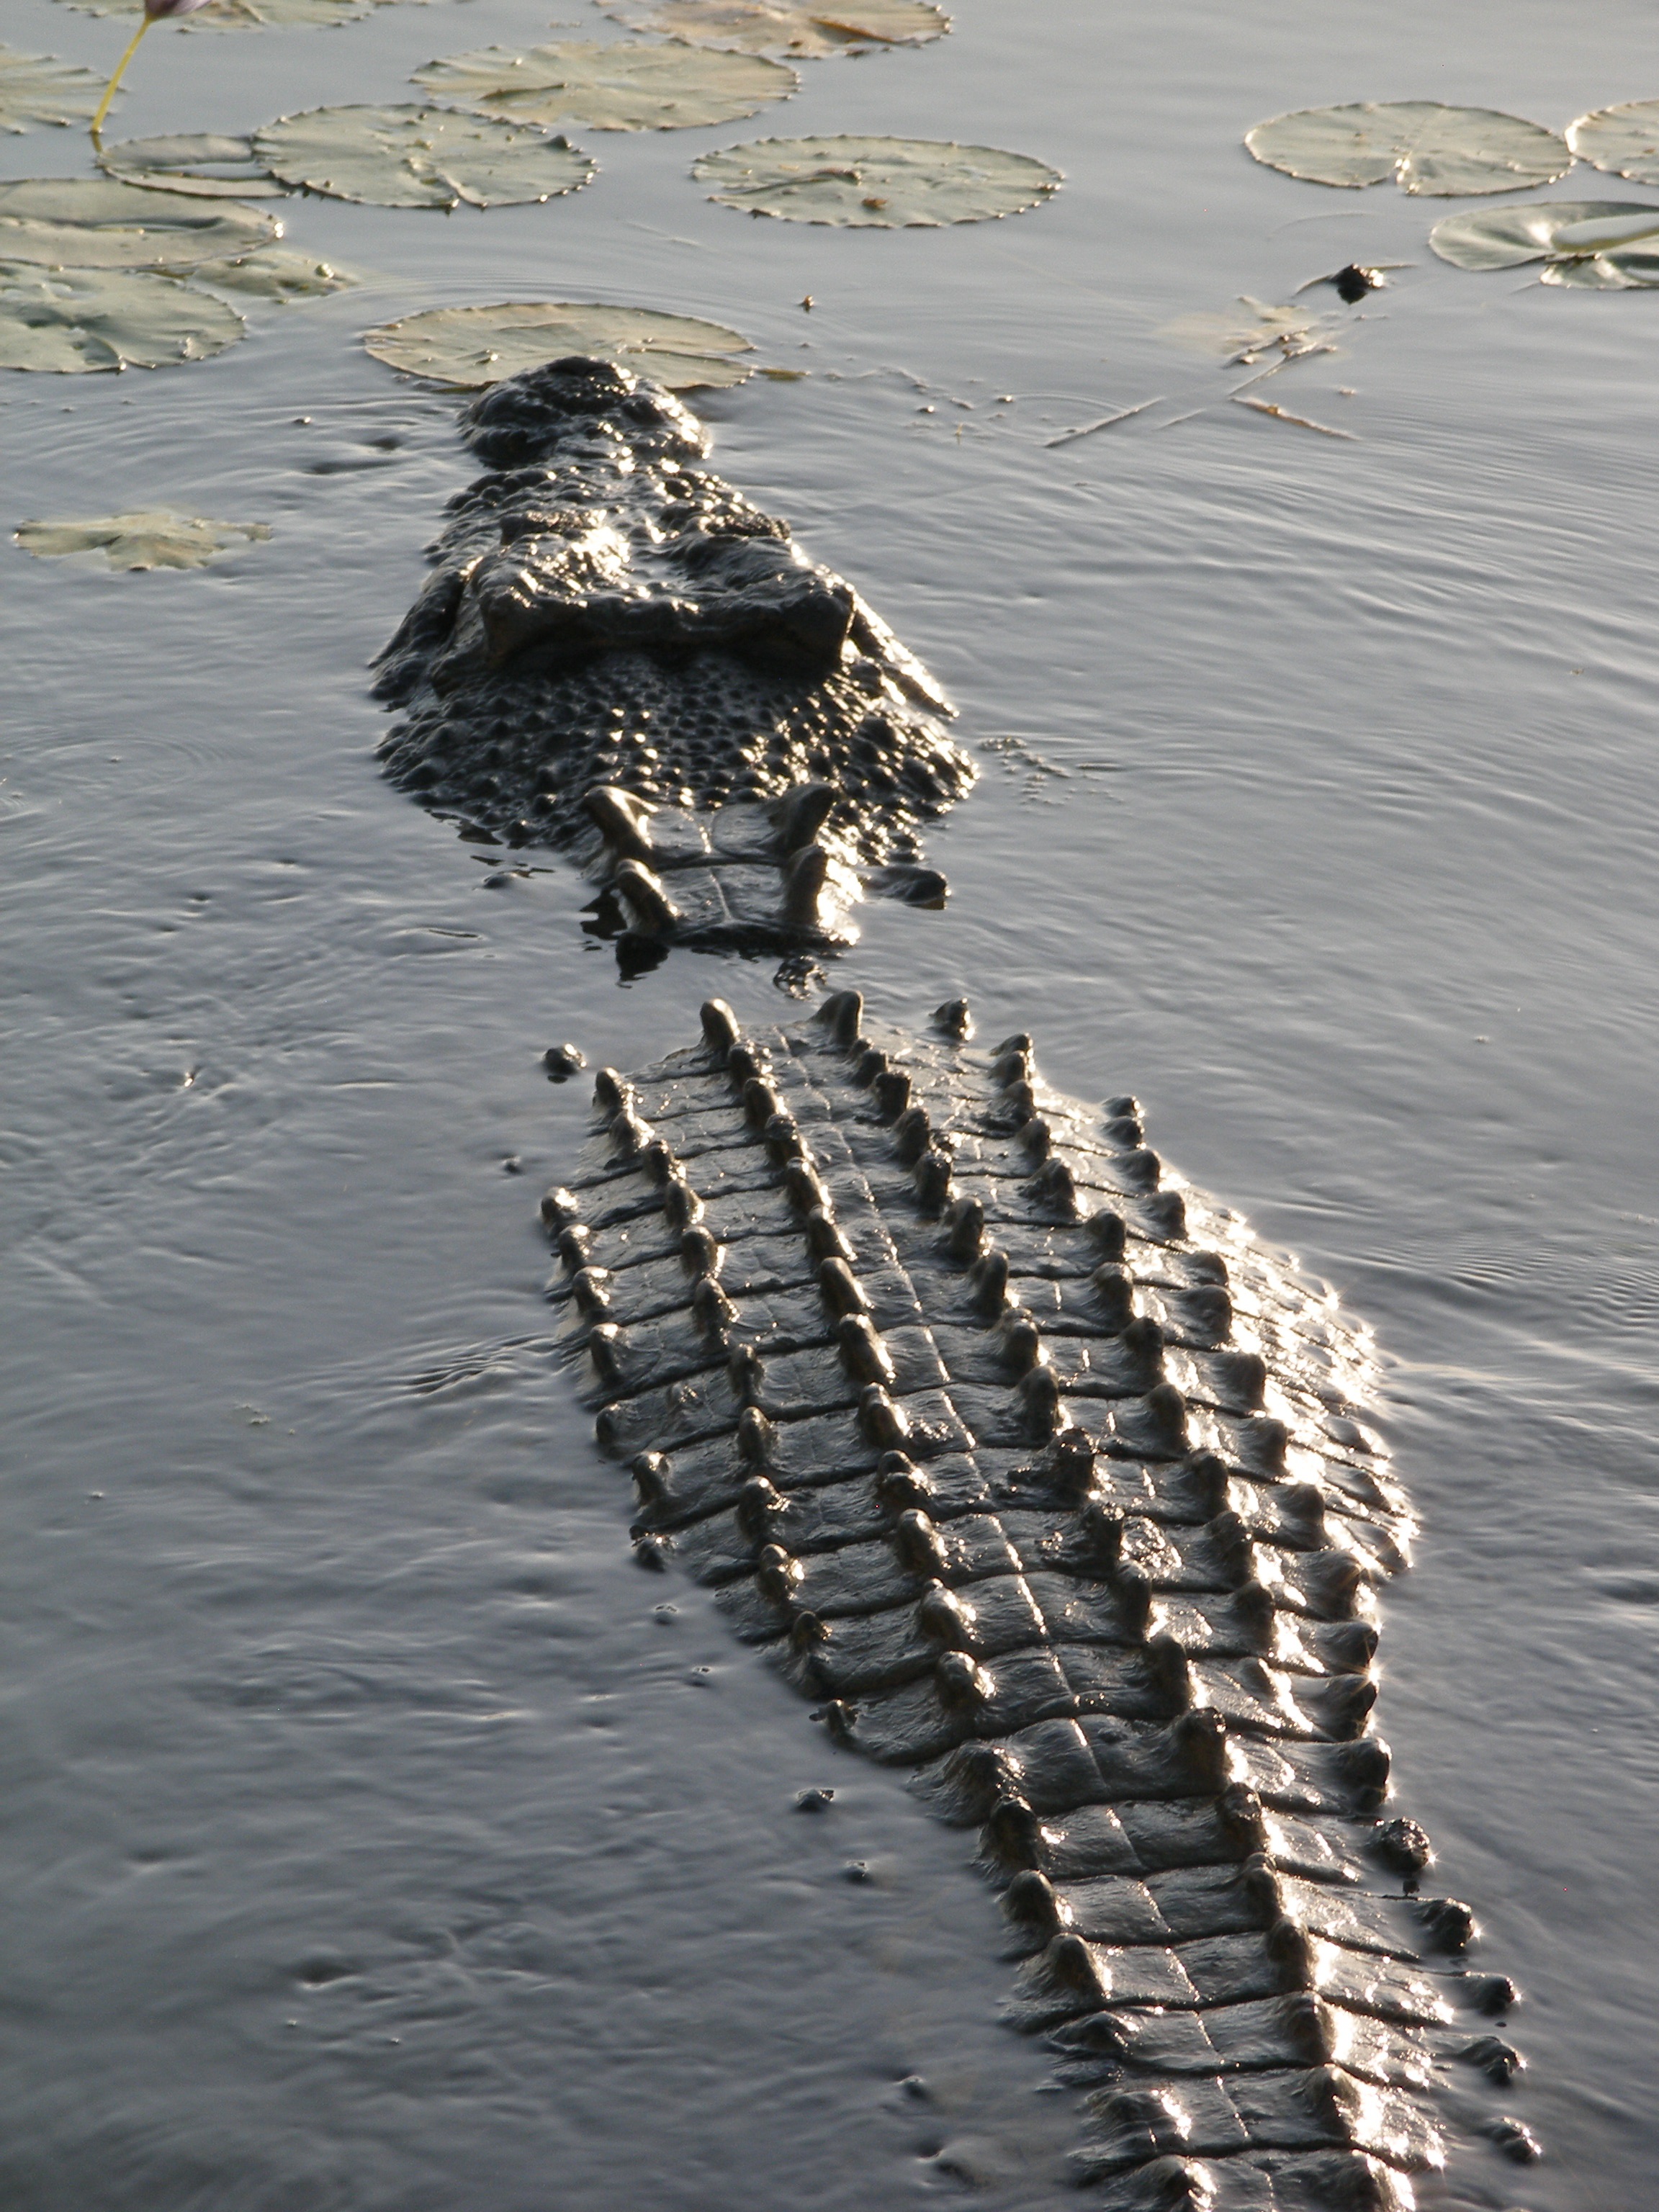
sea, coast, water, bird, wildlife, reflection, reptile, crocodile, australia, teeth, carnivore, water bird, croc, crocodilia, salt water crocodile